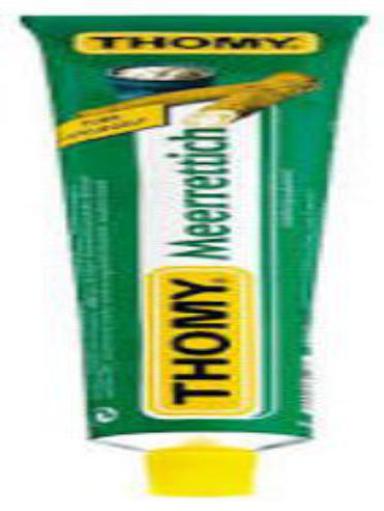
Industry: Food